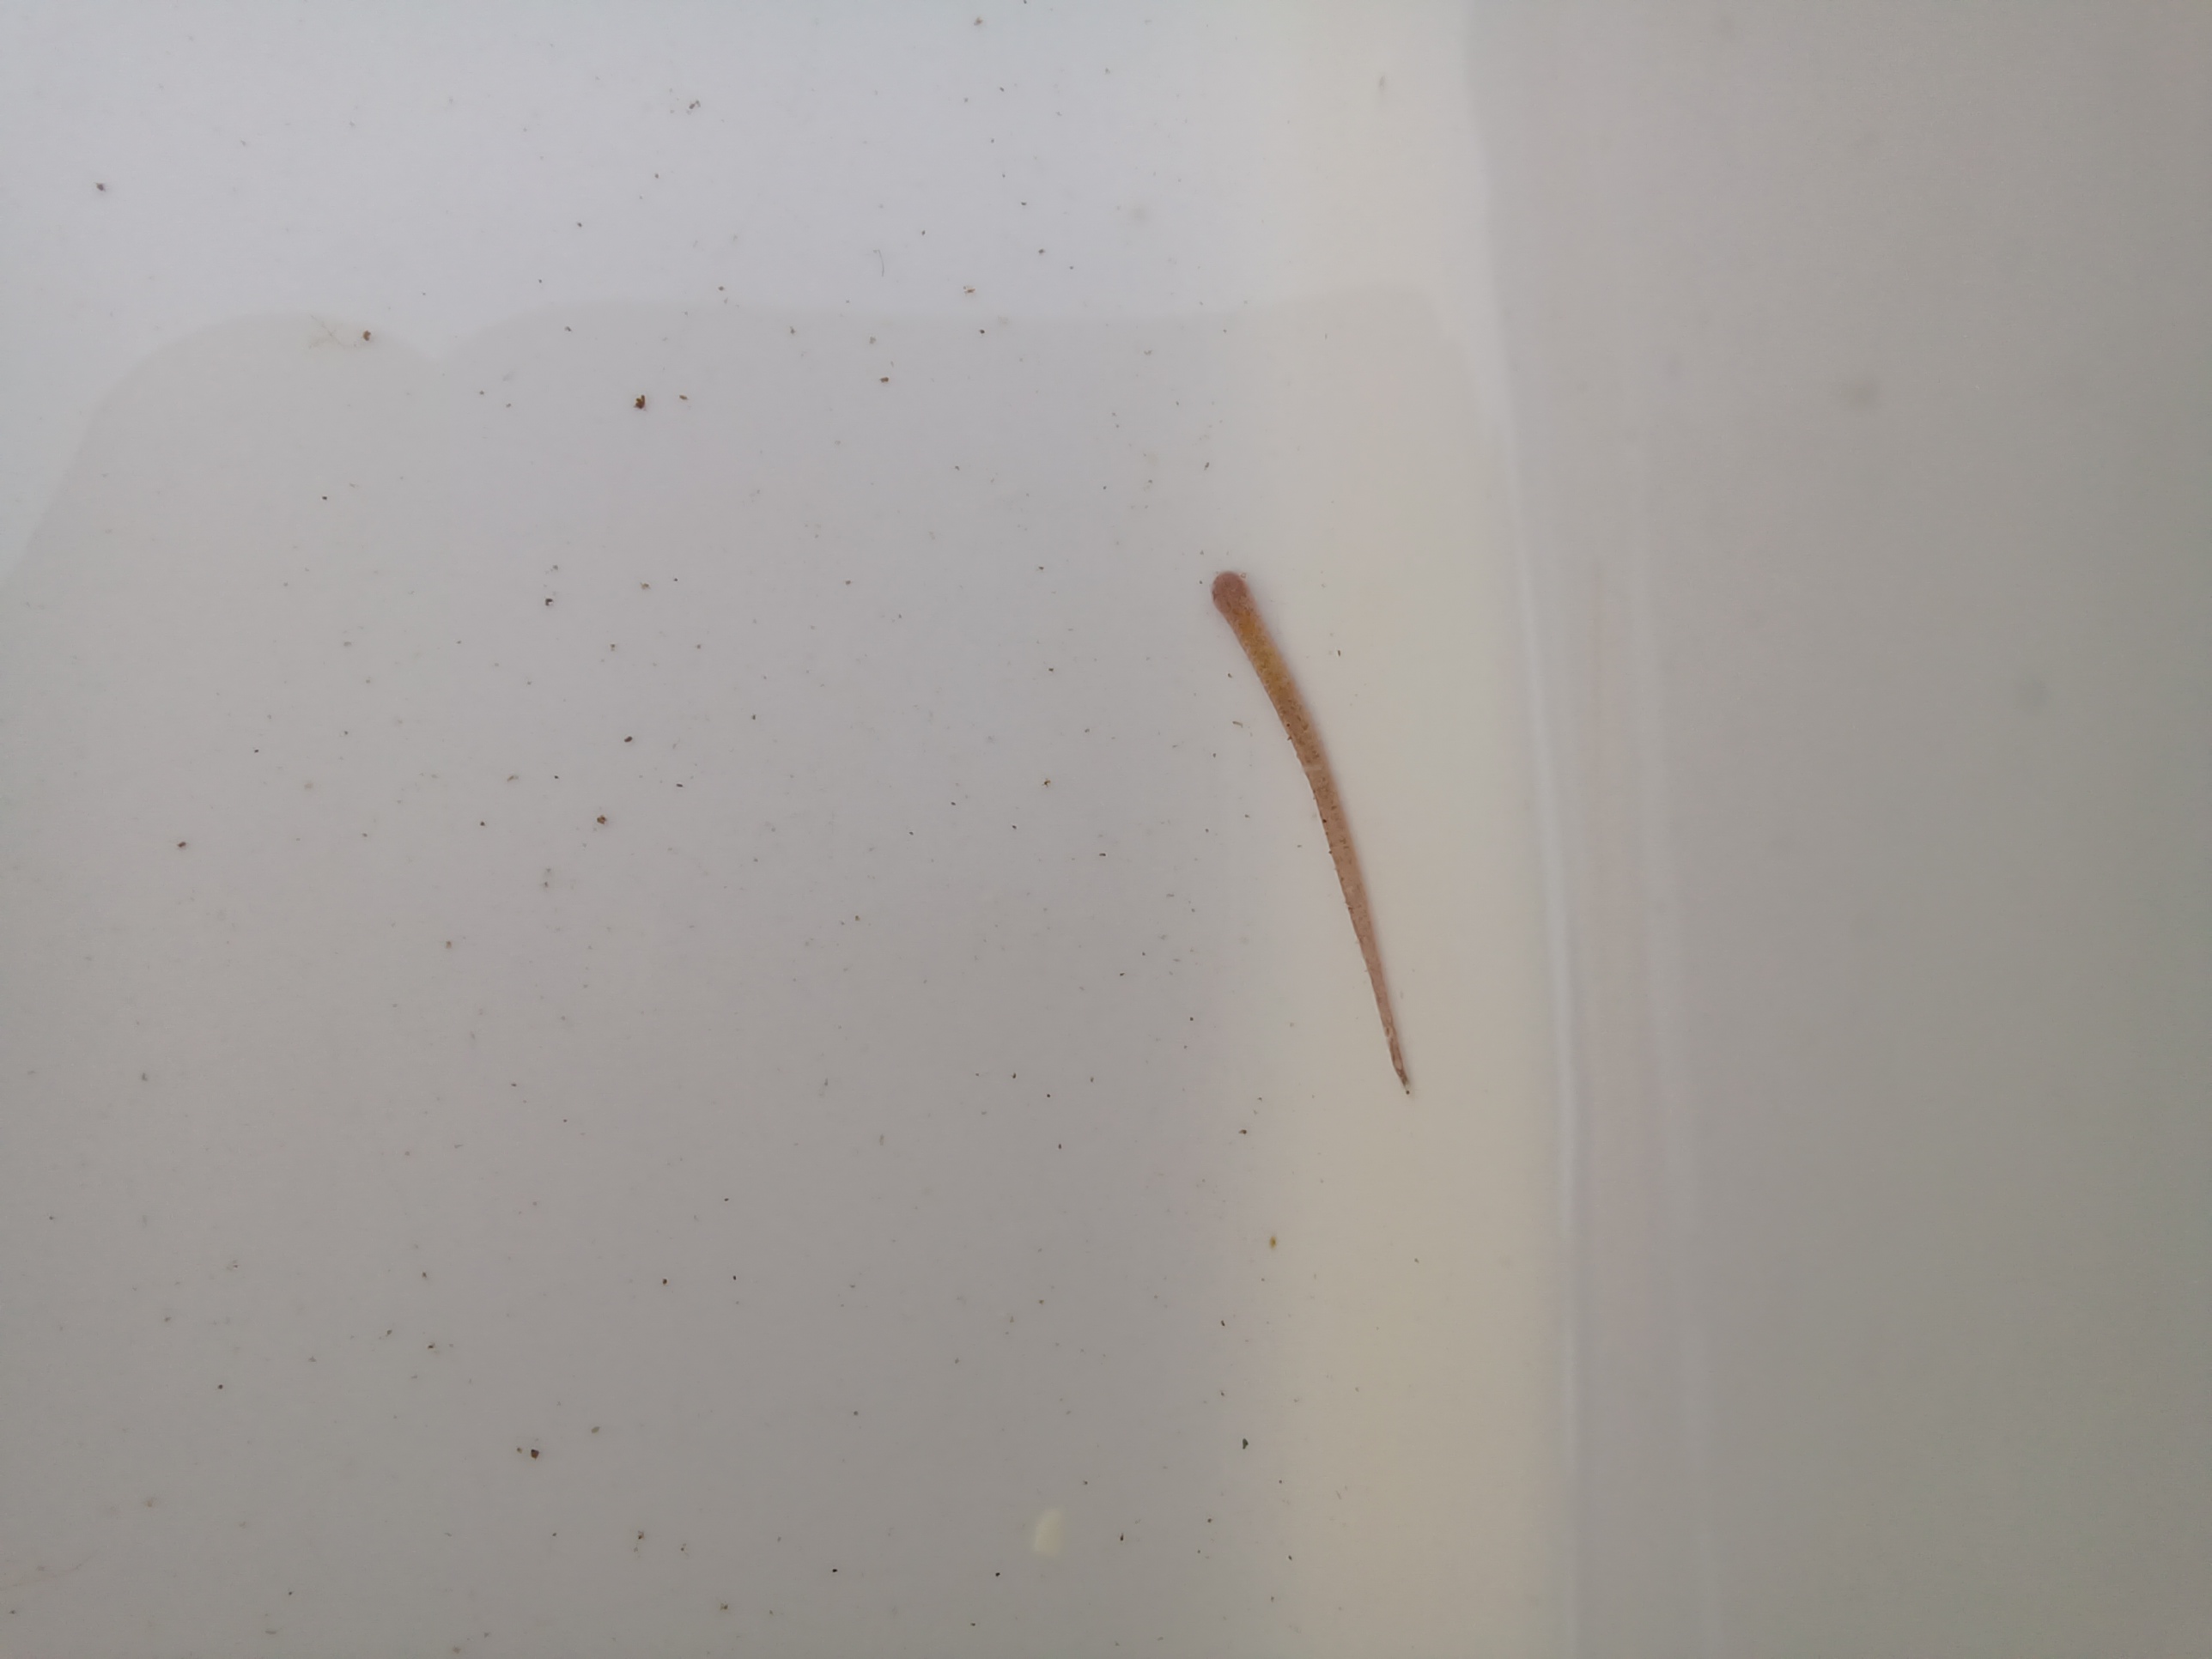
Macroinvertebrate group: leeches